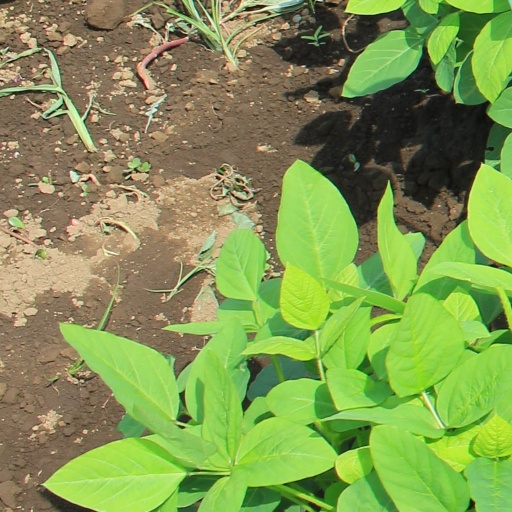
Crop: soybean